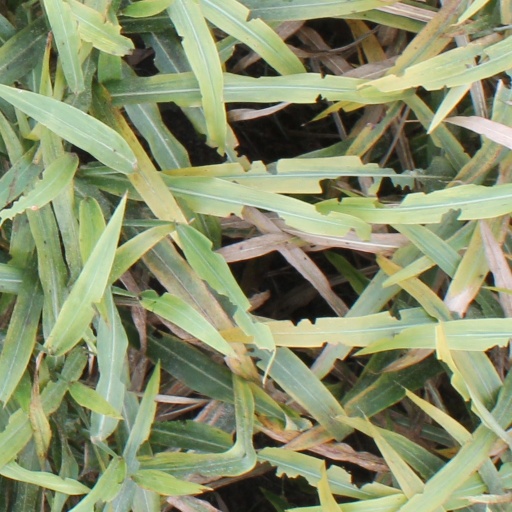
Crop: sorghum